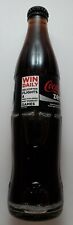
Label: glass